HMS Triumph (N18)

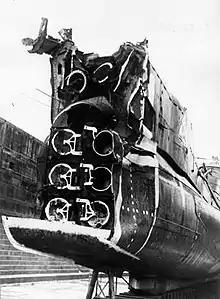
HMS "Triumph"s bow displaying mine damage from December 1939

On 26 December 1939, "Triumph" hit a German mine in the North Sea. She lost of her bow when it was blown off. Her pressure hull was also damaged, but her torpedoes did not detonate. She managed to limp home under the protection of fighter aircraft and destroyers, and was under repair at Chatham Dockyard until 27 September 1940.